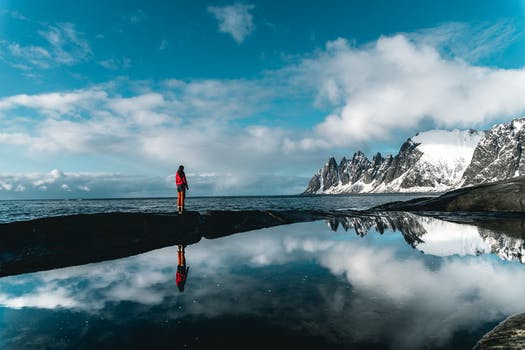
Label: No Watermark